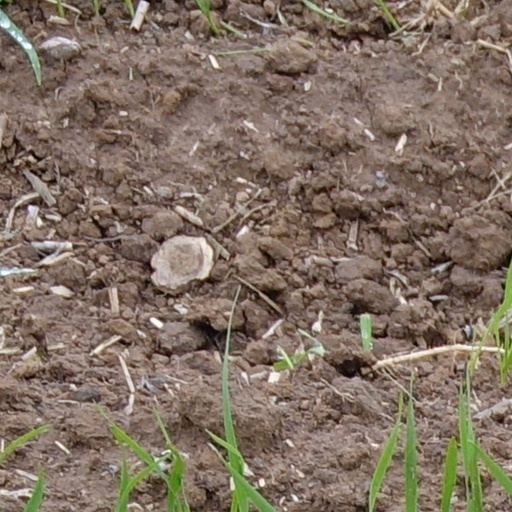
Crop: wheat